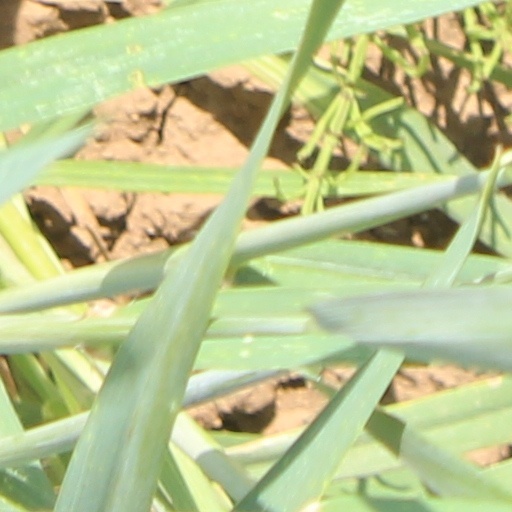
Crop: wheat